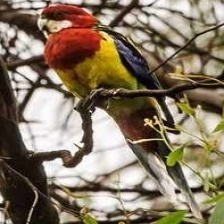
Species: EASTERN ROSELLA
Scientific name: PLATYCERCUS EXIMIUS